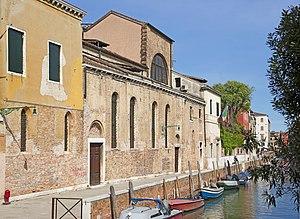
Cet article recense les églises de Venise, en Italie.
Santa Caterina est une église catholique dé-consacrée de Venise, dans le quartier de Cannaregio, contrada de San Felice.
Le rio de Santa Caterina est un canal de Venise dans le sestiere de Cannaregio en Italie.